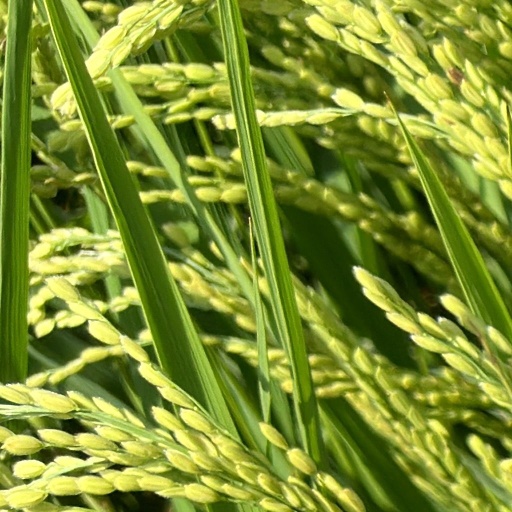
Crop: rice